British Rail Class 73

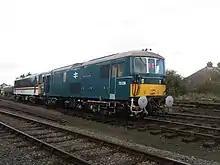
73210 and 73136 at Dereham on the Mid-Norfolk Railway

Network Rail inherited two redundant Gatwick Express locomotives, numbers 73212 and 73213, from its predecessor Railtrack. These were overhauled and painted in Railtrack's company's blue and green livery. They were used on engineering trains associated with an upgrade of electrical supply systems on the former Southern Region.